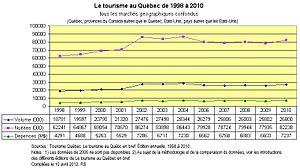
Compilation des statistiques touristiques du Québec fournies par Tourisme Québec dans sa publication annuelle
Cet article porte sur les principales statistiques caractérisant l'activité touristique au Québec. Il compile principalement les données fournies par le ministère du Tourisme du Québec.